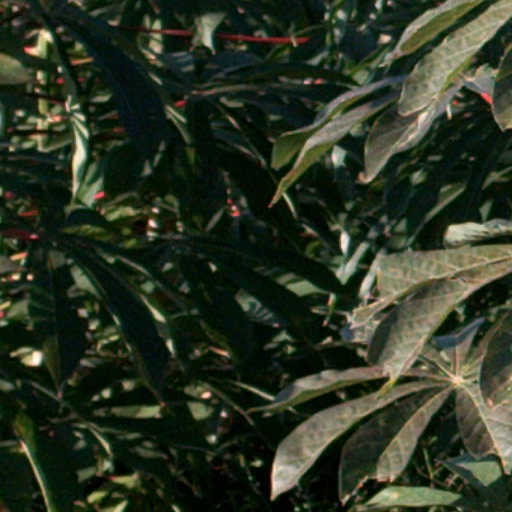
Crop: cassava